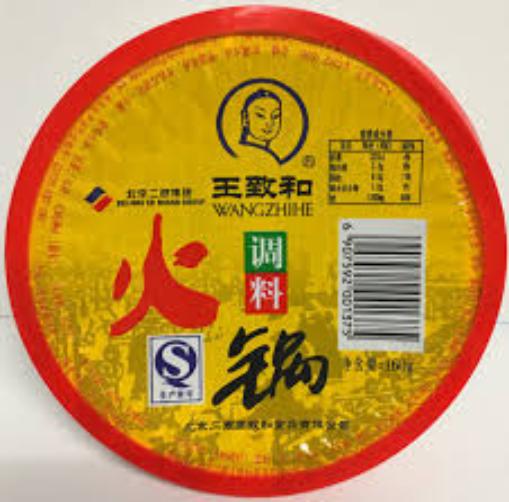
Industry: Food